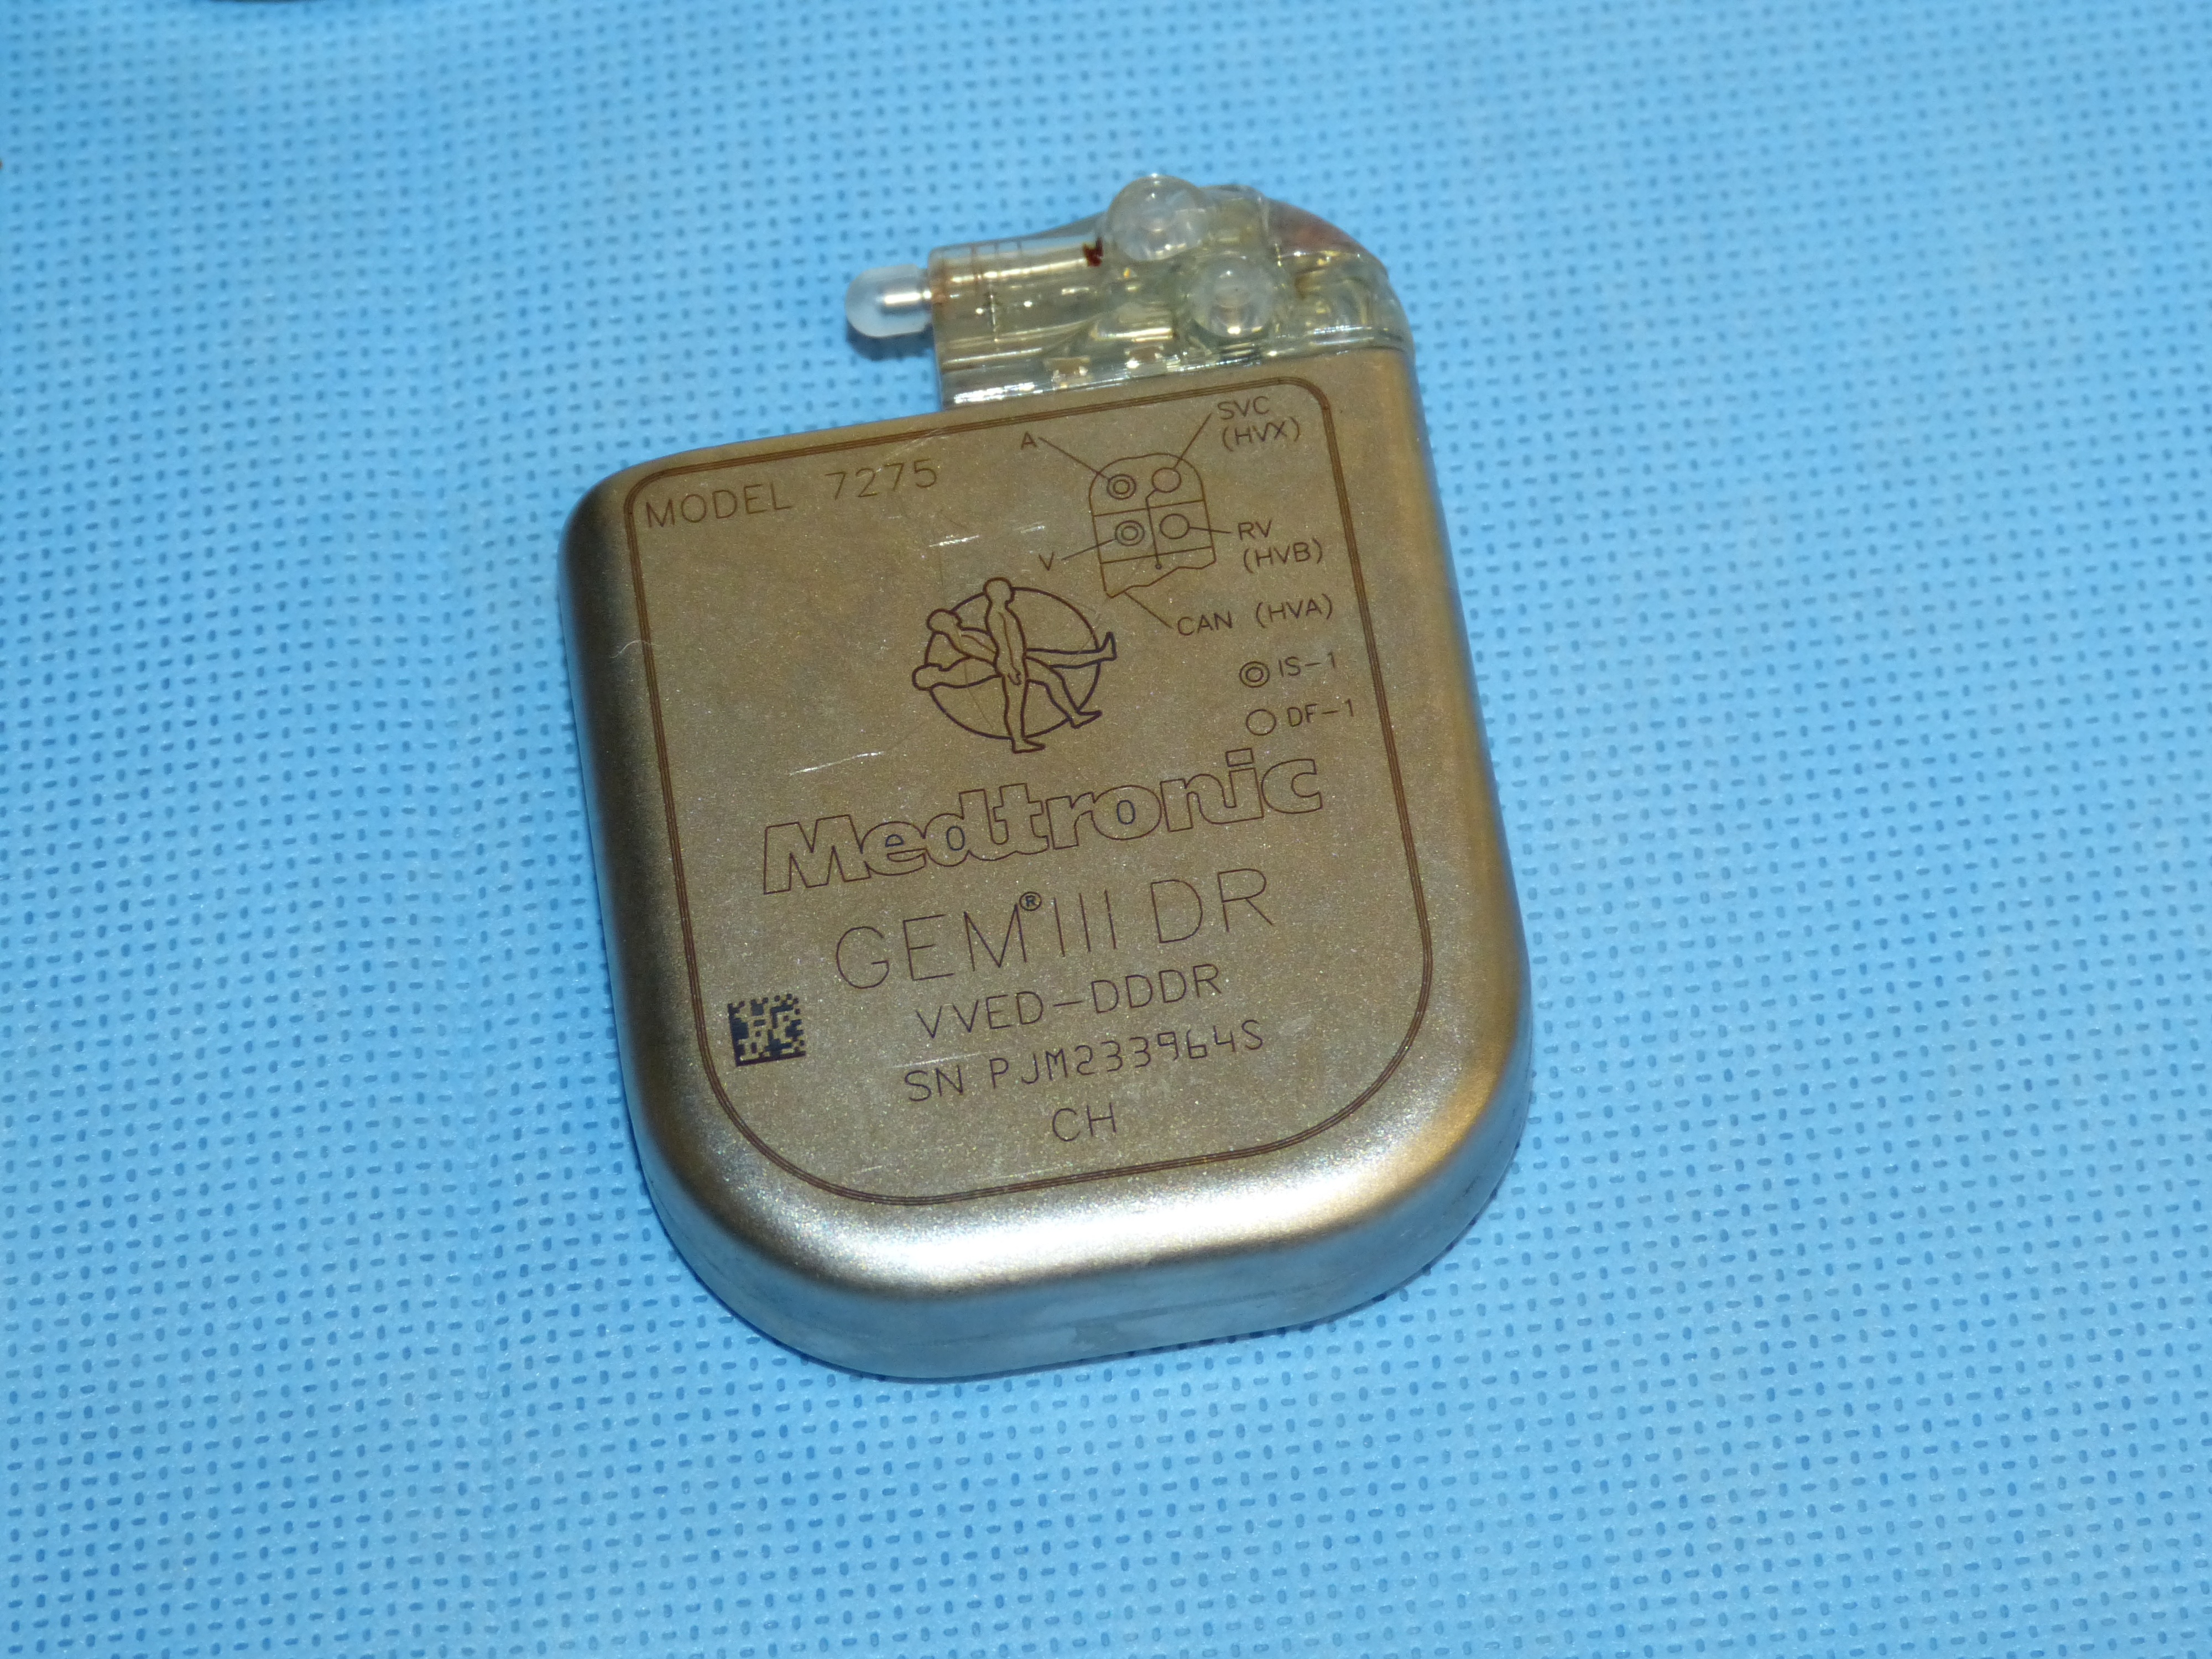
technology, heart, metal, device, hospital, clinic, doctor, ill, patient, disease, operation, investigation, cardiac pacemaker